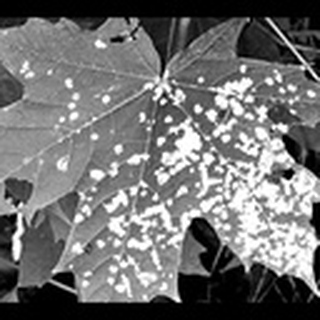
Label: cotton_powdery_mildew